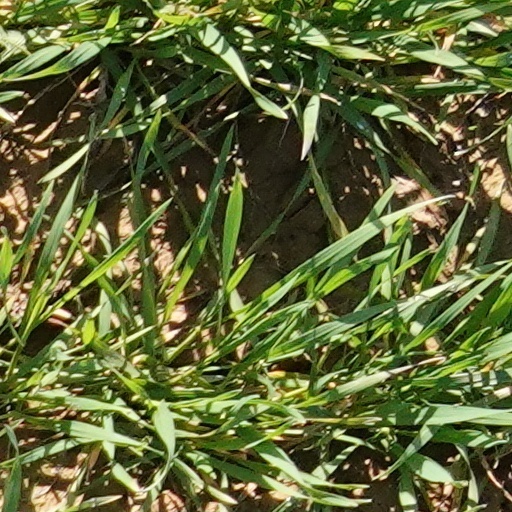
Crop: wheat